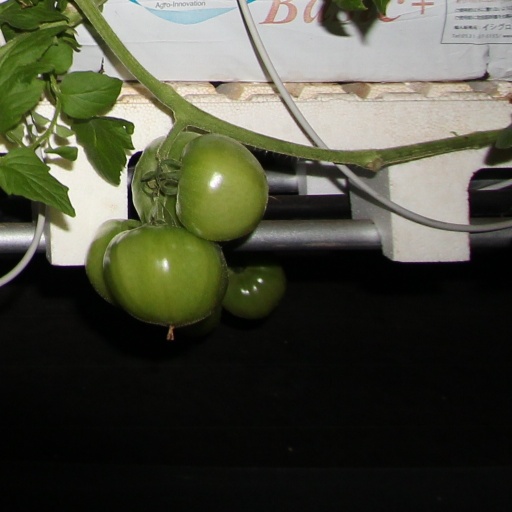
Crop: tomato